Aisi Deewangi Dekhi Nahi Kahi

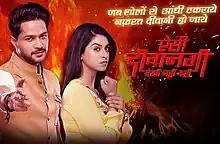

Aisi Deewangi Dekhi Nahi Kahi (trans: "haven't seen madness like this") is an Indian romantic drama television series, produced by Dee Jaa Films, which premiered on 22 May 2017 and ended on 2 February 2018, being replaced by the series Kaleerein. It was broadcast on Zee TV. The show starred Pranav Misshra and Jyoti Sharma in the lead roles. Set in Gujarat, the story revolved around two individuals, Prem and Tejaswini, who started off in the wrong foot but eventually fell in love with each other.